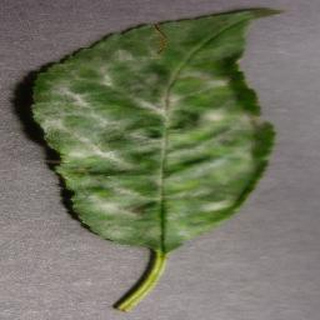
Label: cherry_powdery_mildew